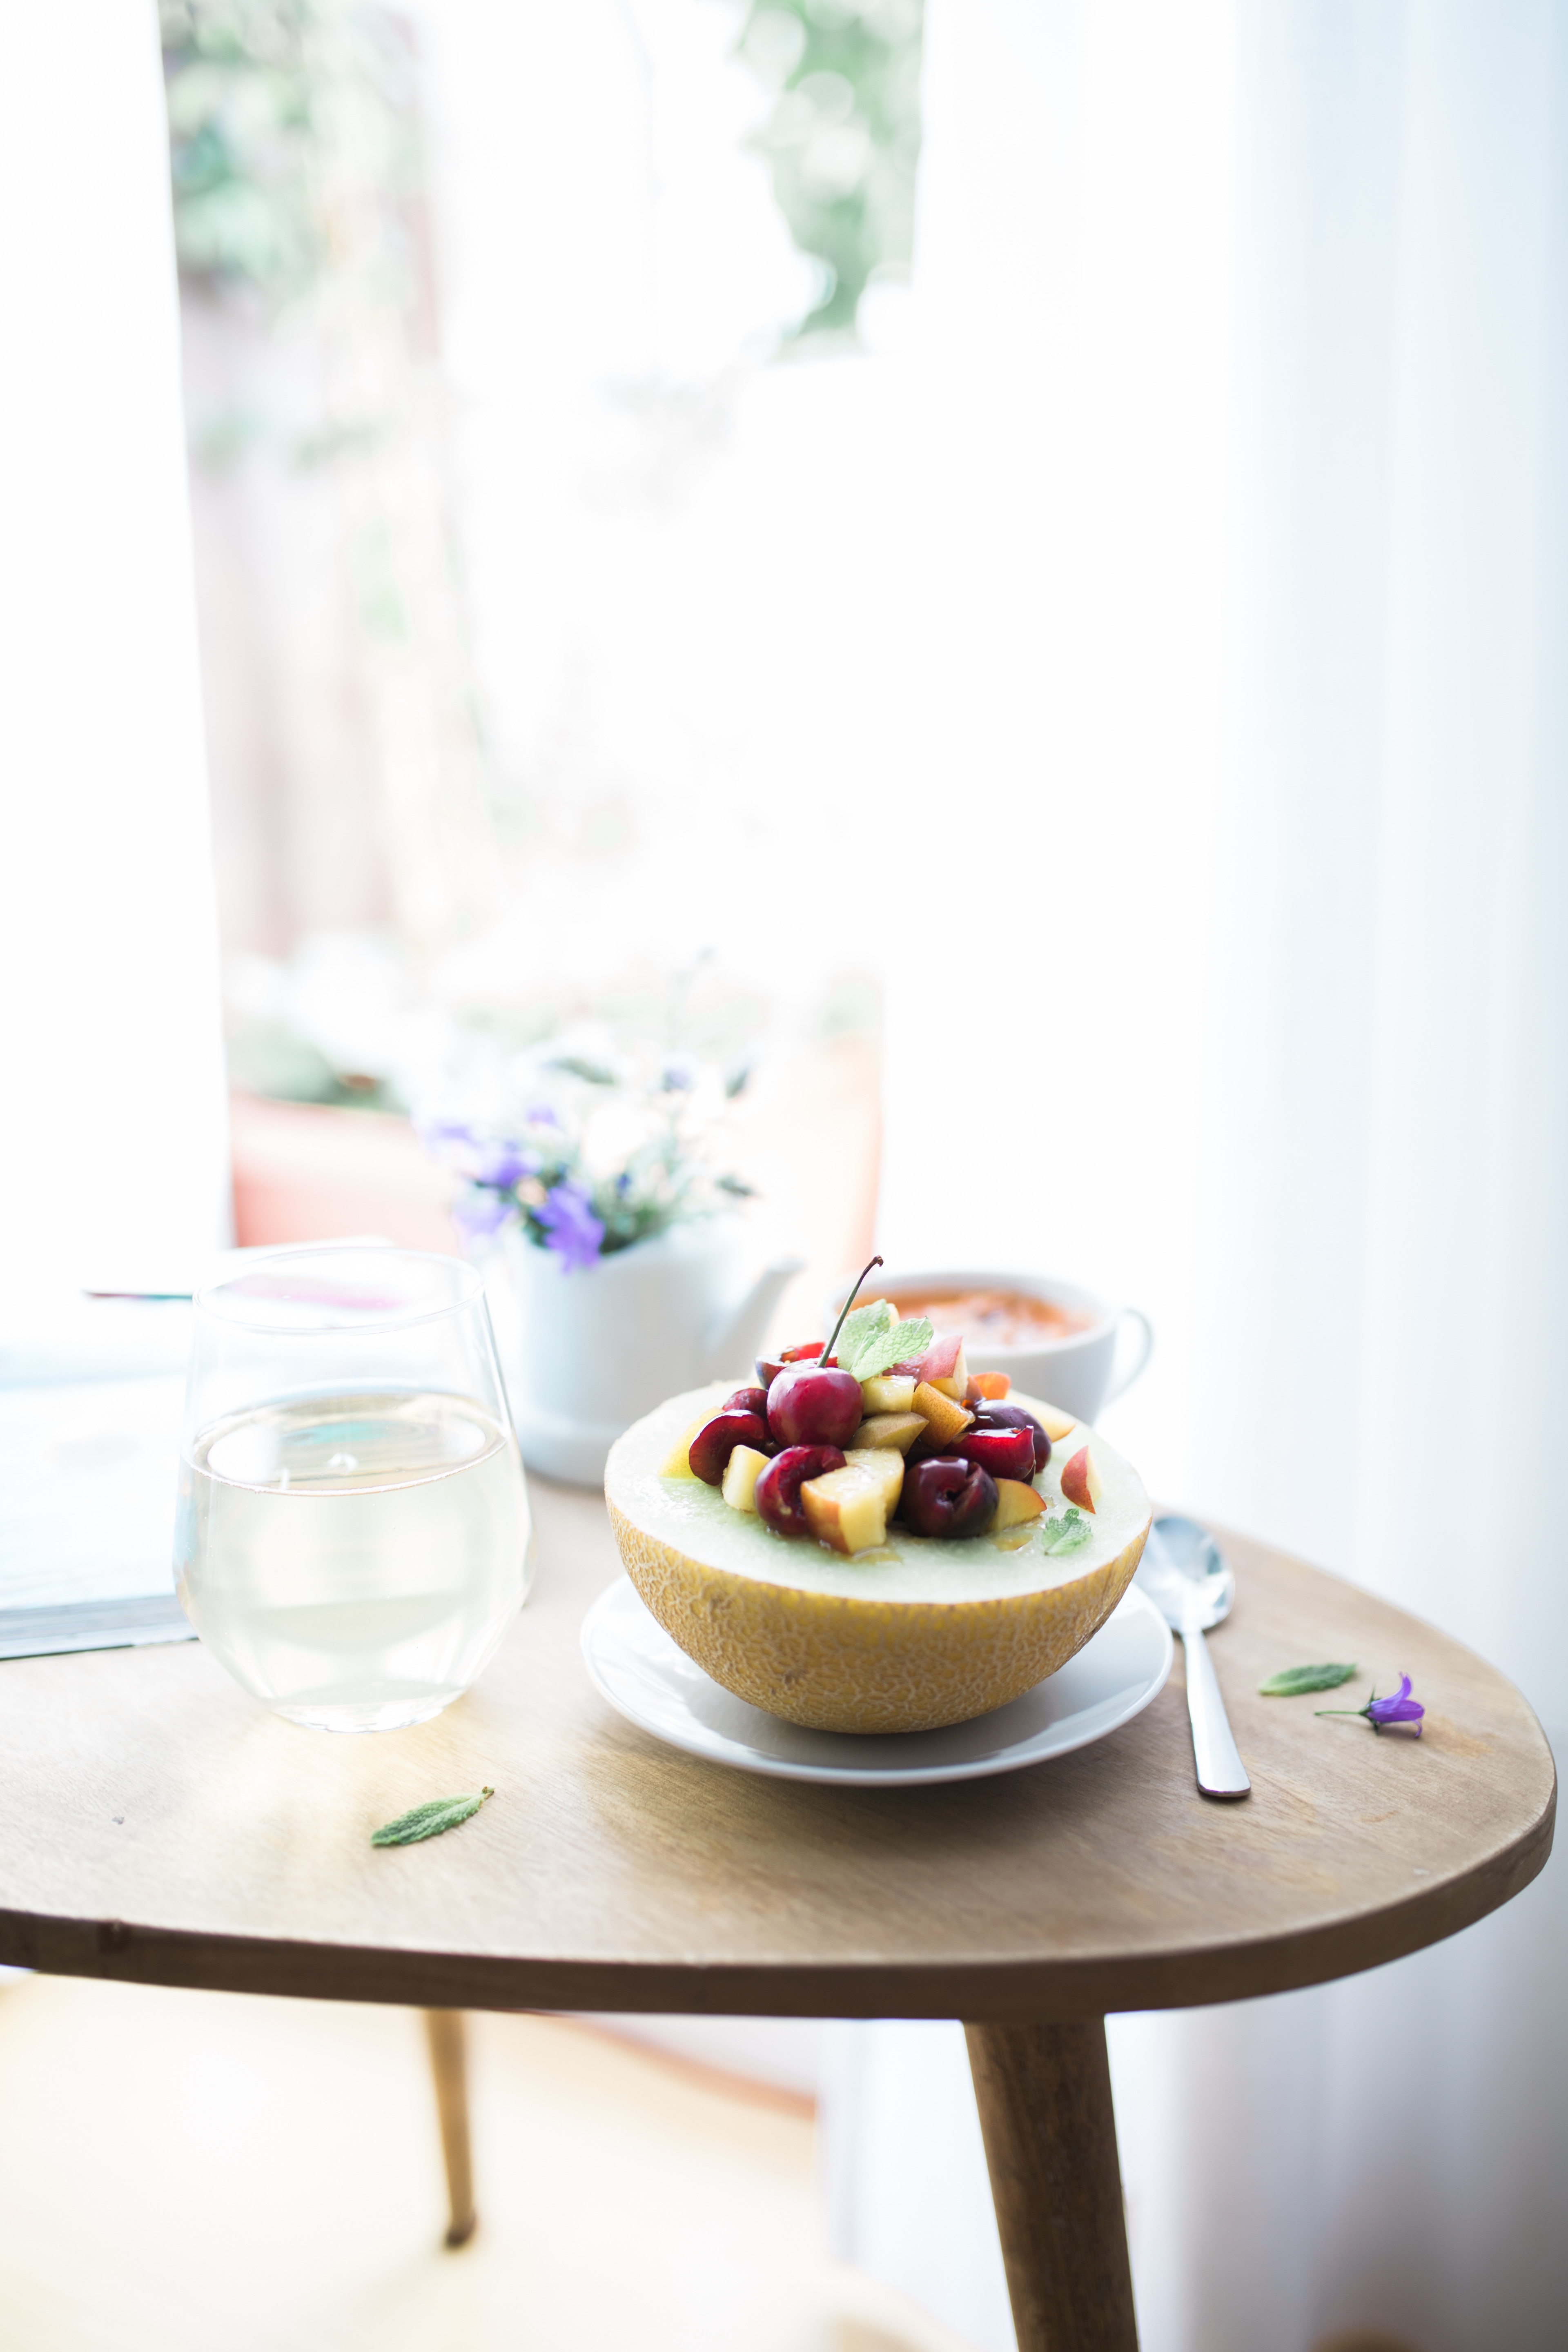
table, fruit, meal, food, breakfast, dessert, cherry, brunch